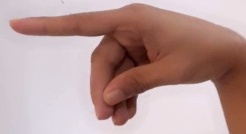
ASL sign: P